Dave Melillo

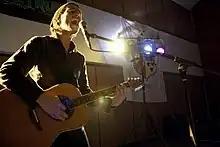
Melillo in a jam session located in Berwinsdale PA performing

David Andrew Melillo (born June 12, 1988) is the former lead guitarist for Anarbor, and the former bassist for pop rock band Cute Is What We Aim For. His earlier material as a solo artist consisted of acoustic guitar-driven acoustic rock and piano-accented power pop, somewhat in the vein of early Dashboard Confessional and The Rocket Summer.